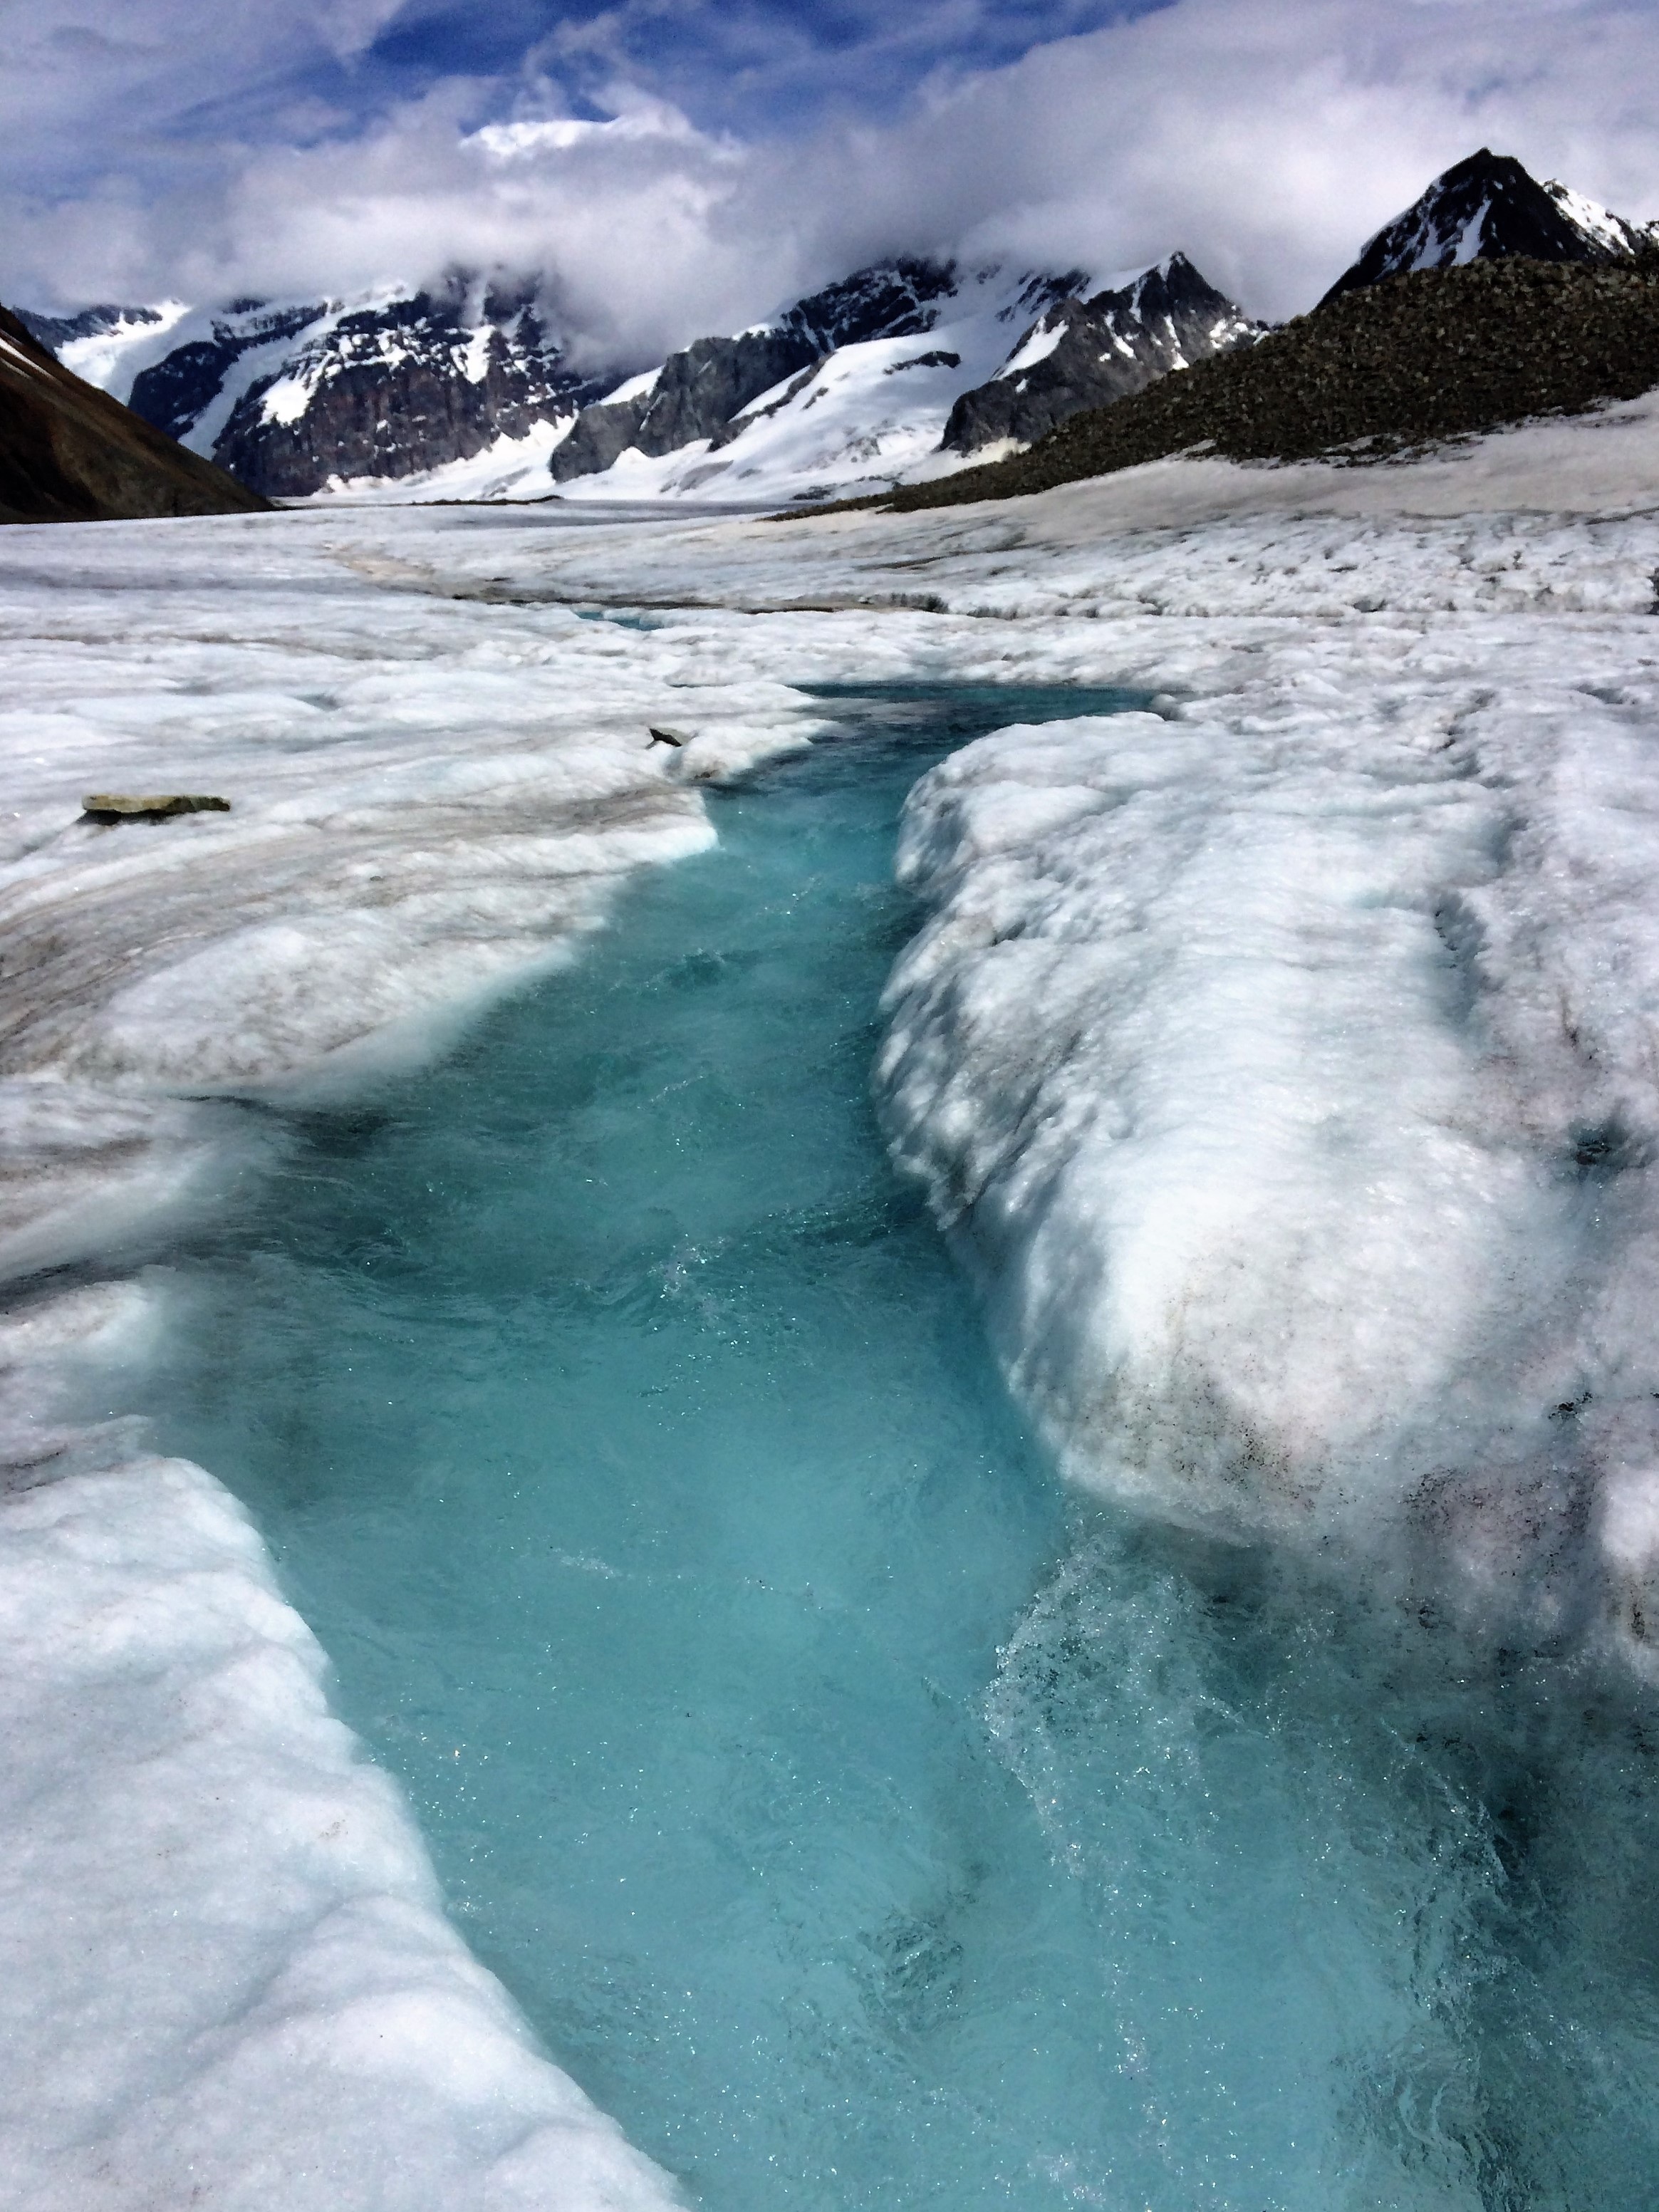
sea, water, wilderness, mountain, snow, cold, winter, wave, river, mountain range, ice, tranquil, glacier, clean, rapid, arctic, glacial, melt, landform, arctic ocean, geographical feature, glacial landform